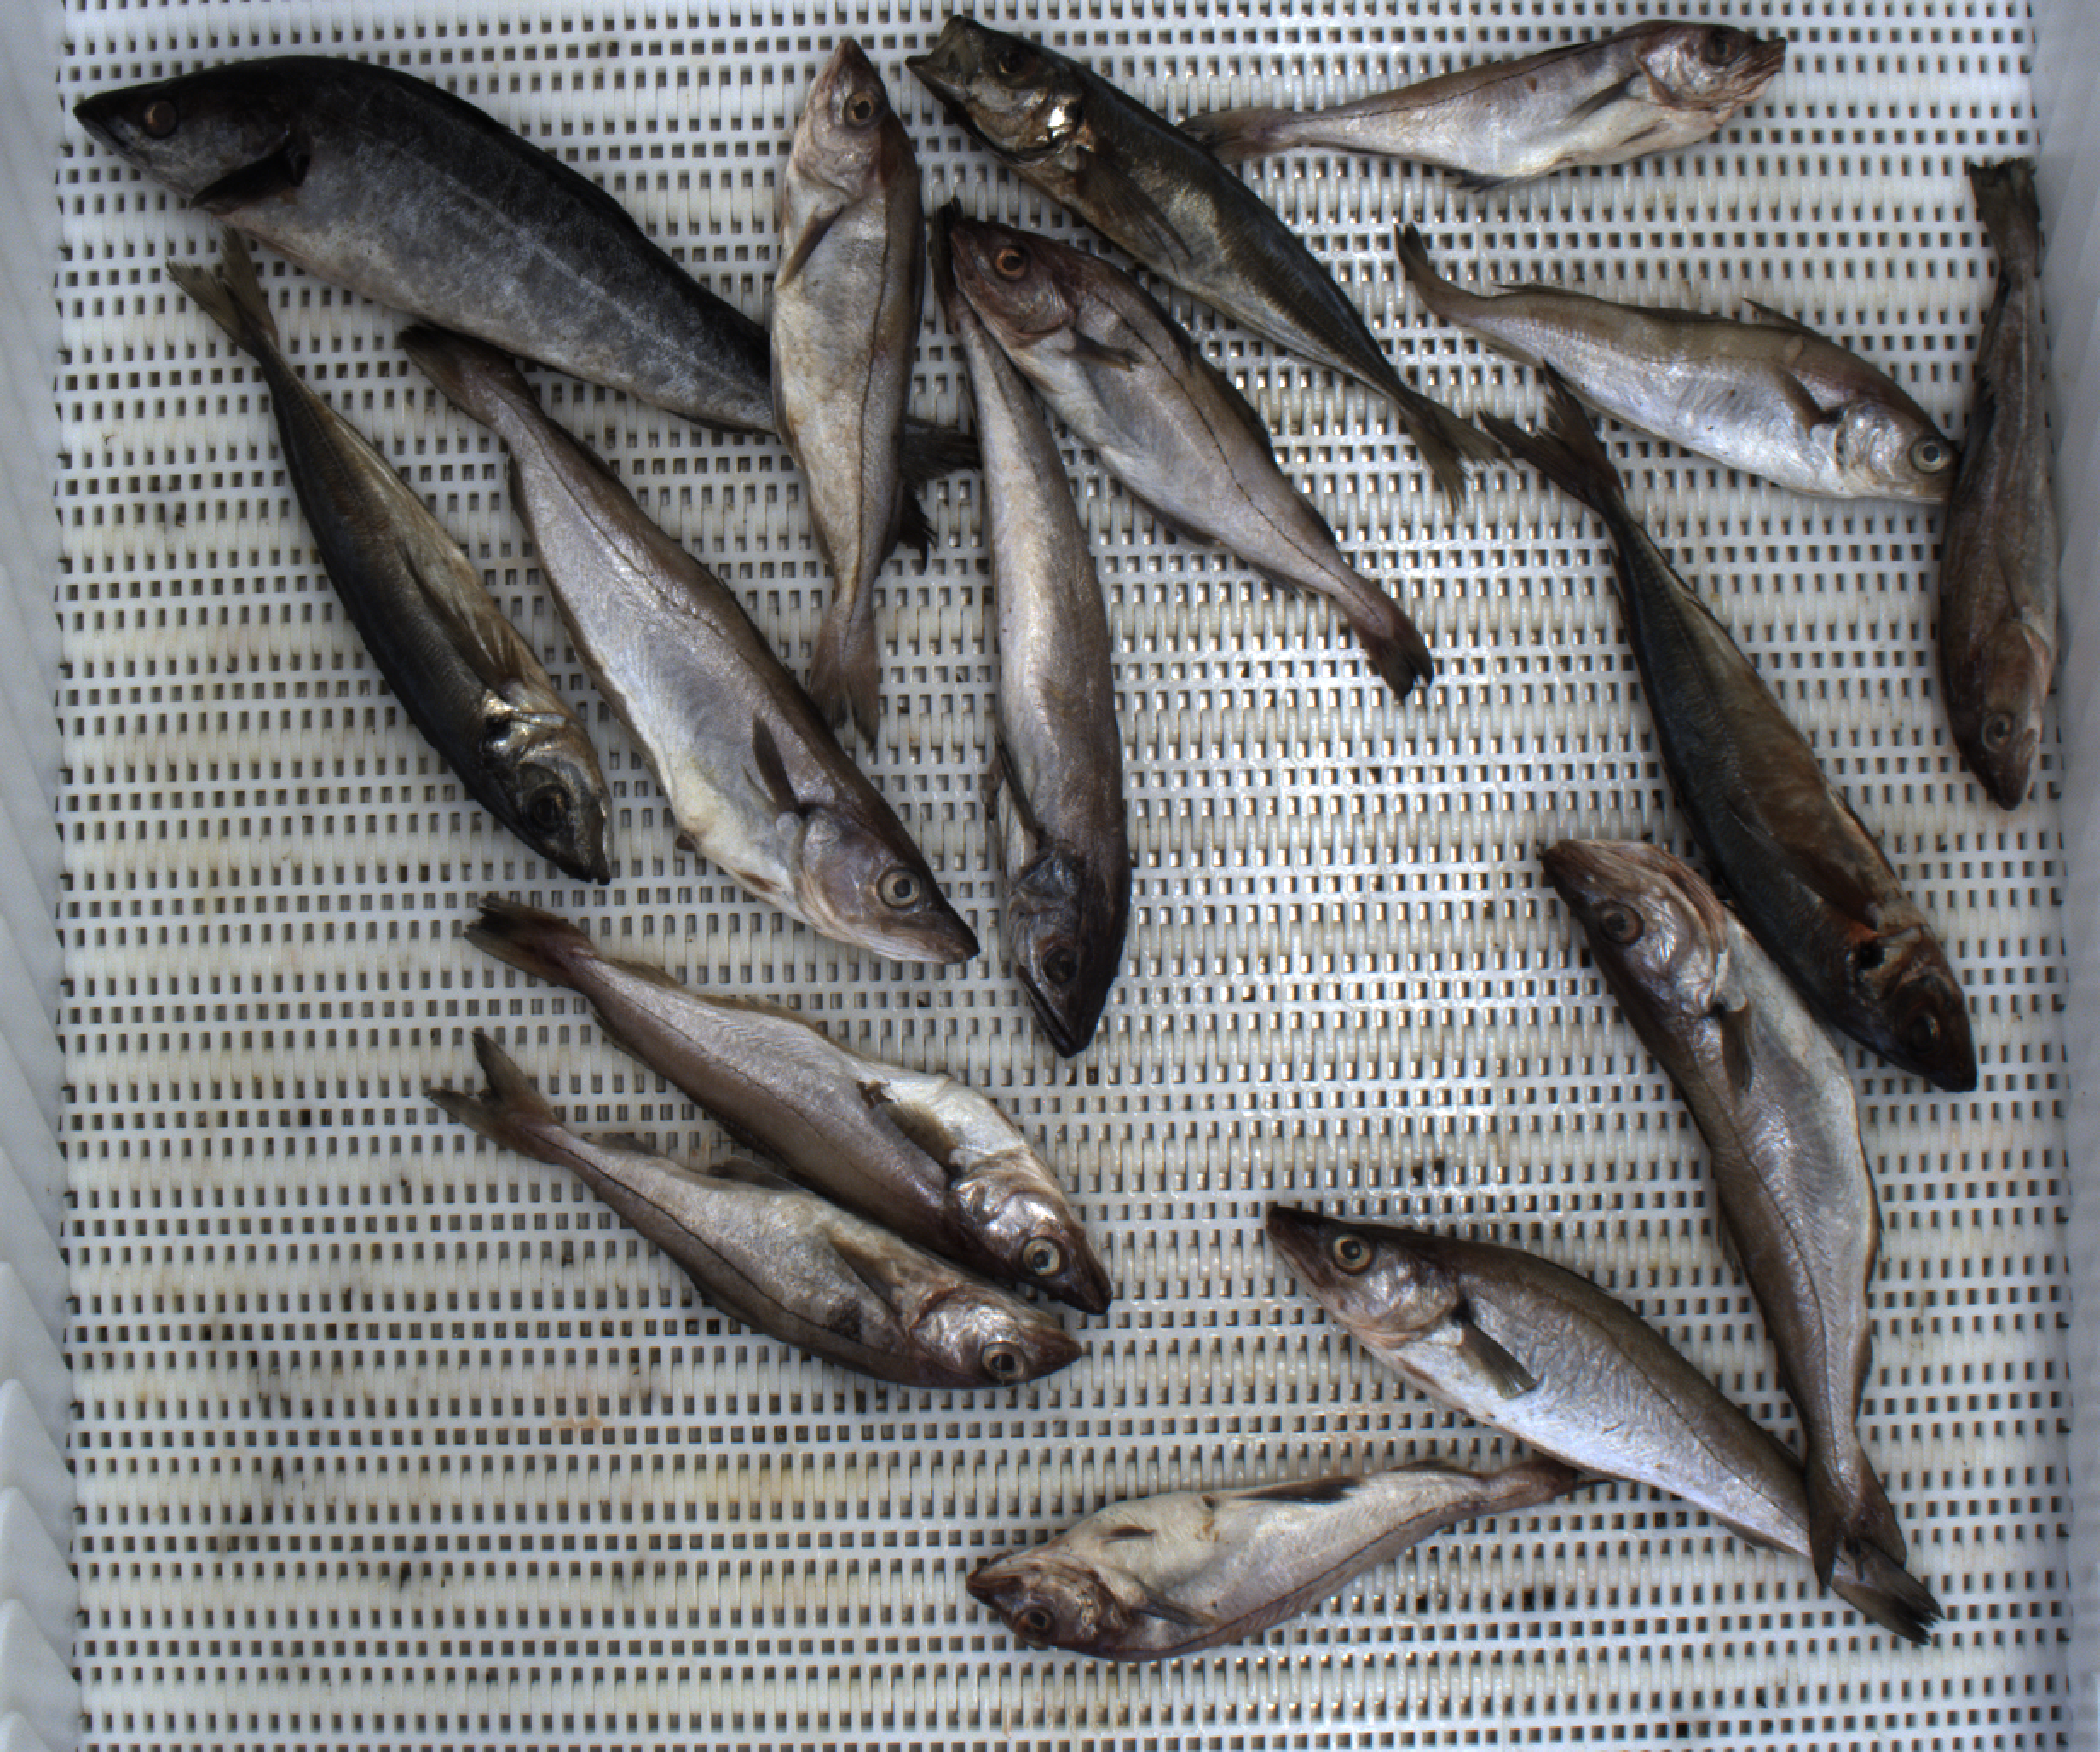
Total fish: 16
Cod: 1
Haddock: 5
Whiting: 5
Hake: 1
Horse mackerel: 3
Saithe: 1
Other: 0